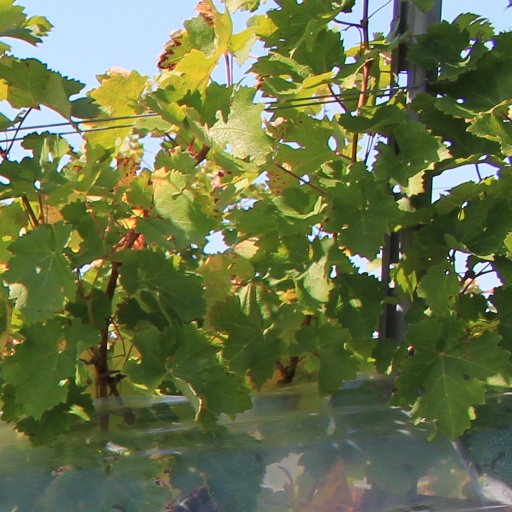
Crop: grape